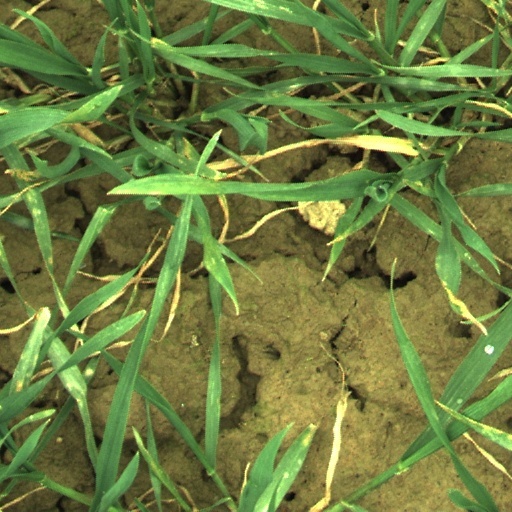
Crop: wheat